Jonas Coe

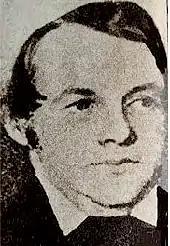
Commodore Jonas Halstead Coe

Jonas Halstead Coe (September 21, 1805 – October 30, 1864), sometimes given in Spanish as Comodoro Juan Coe, was an American-born naval commander, notable in the early naval history of Argentina and Uruguay.